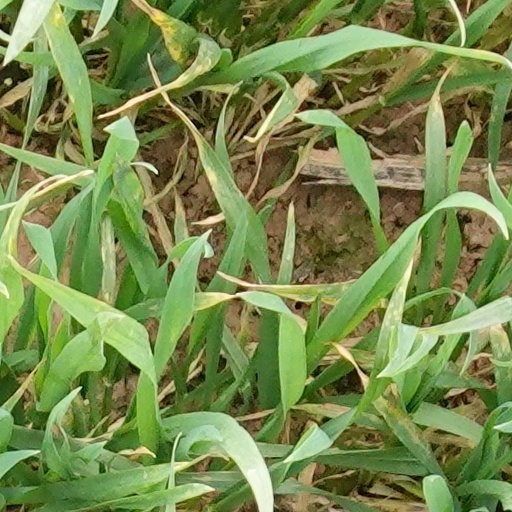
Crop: wheat